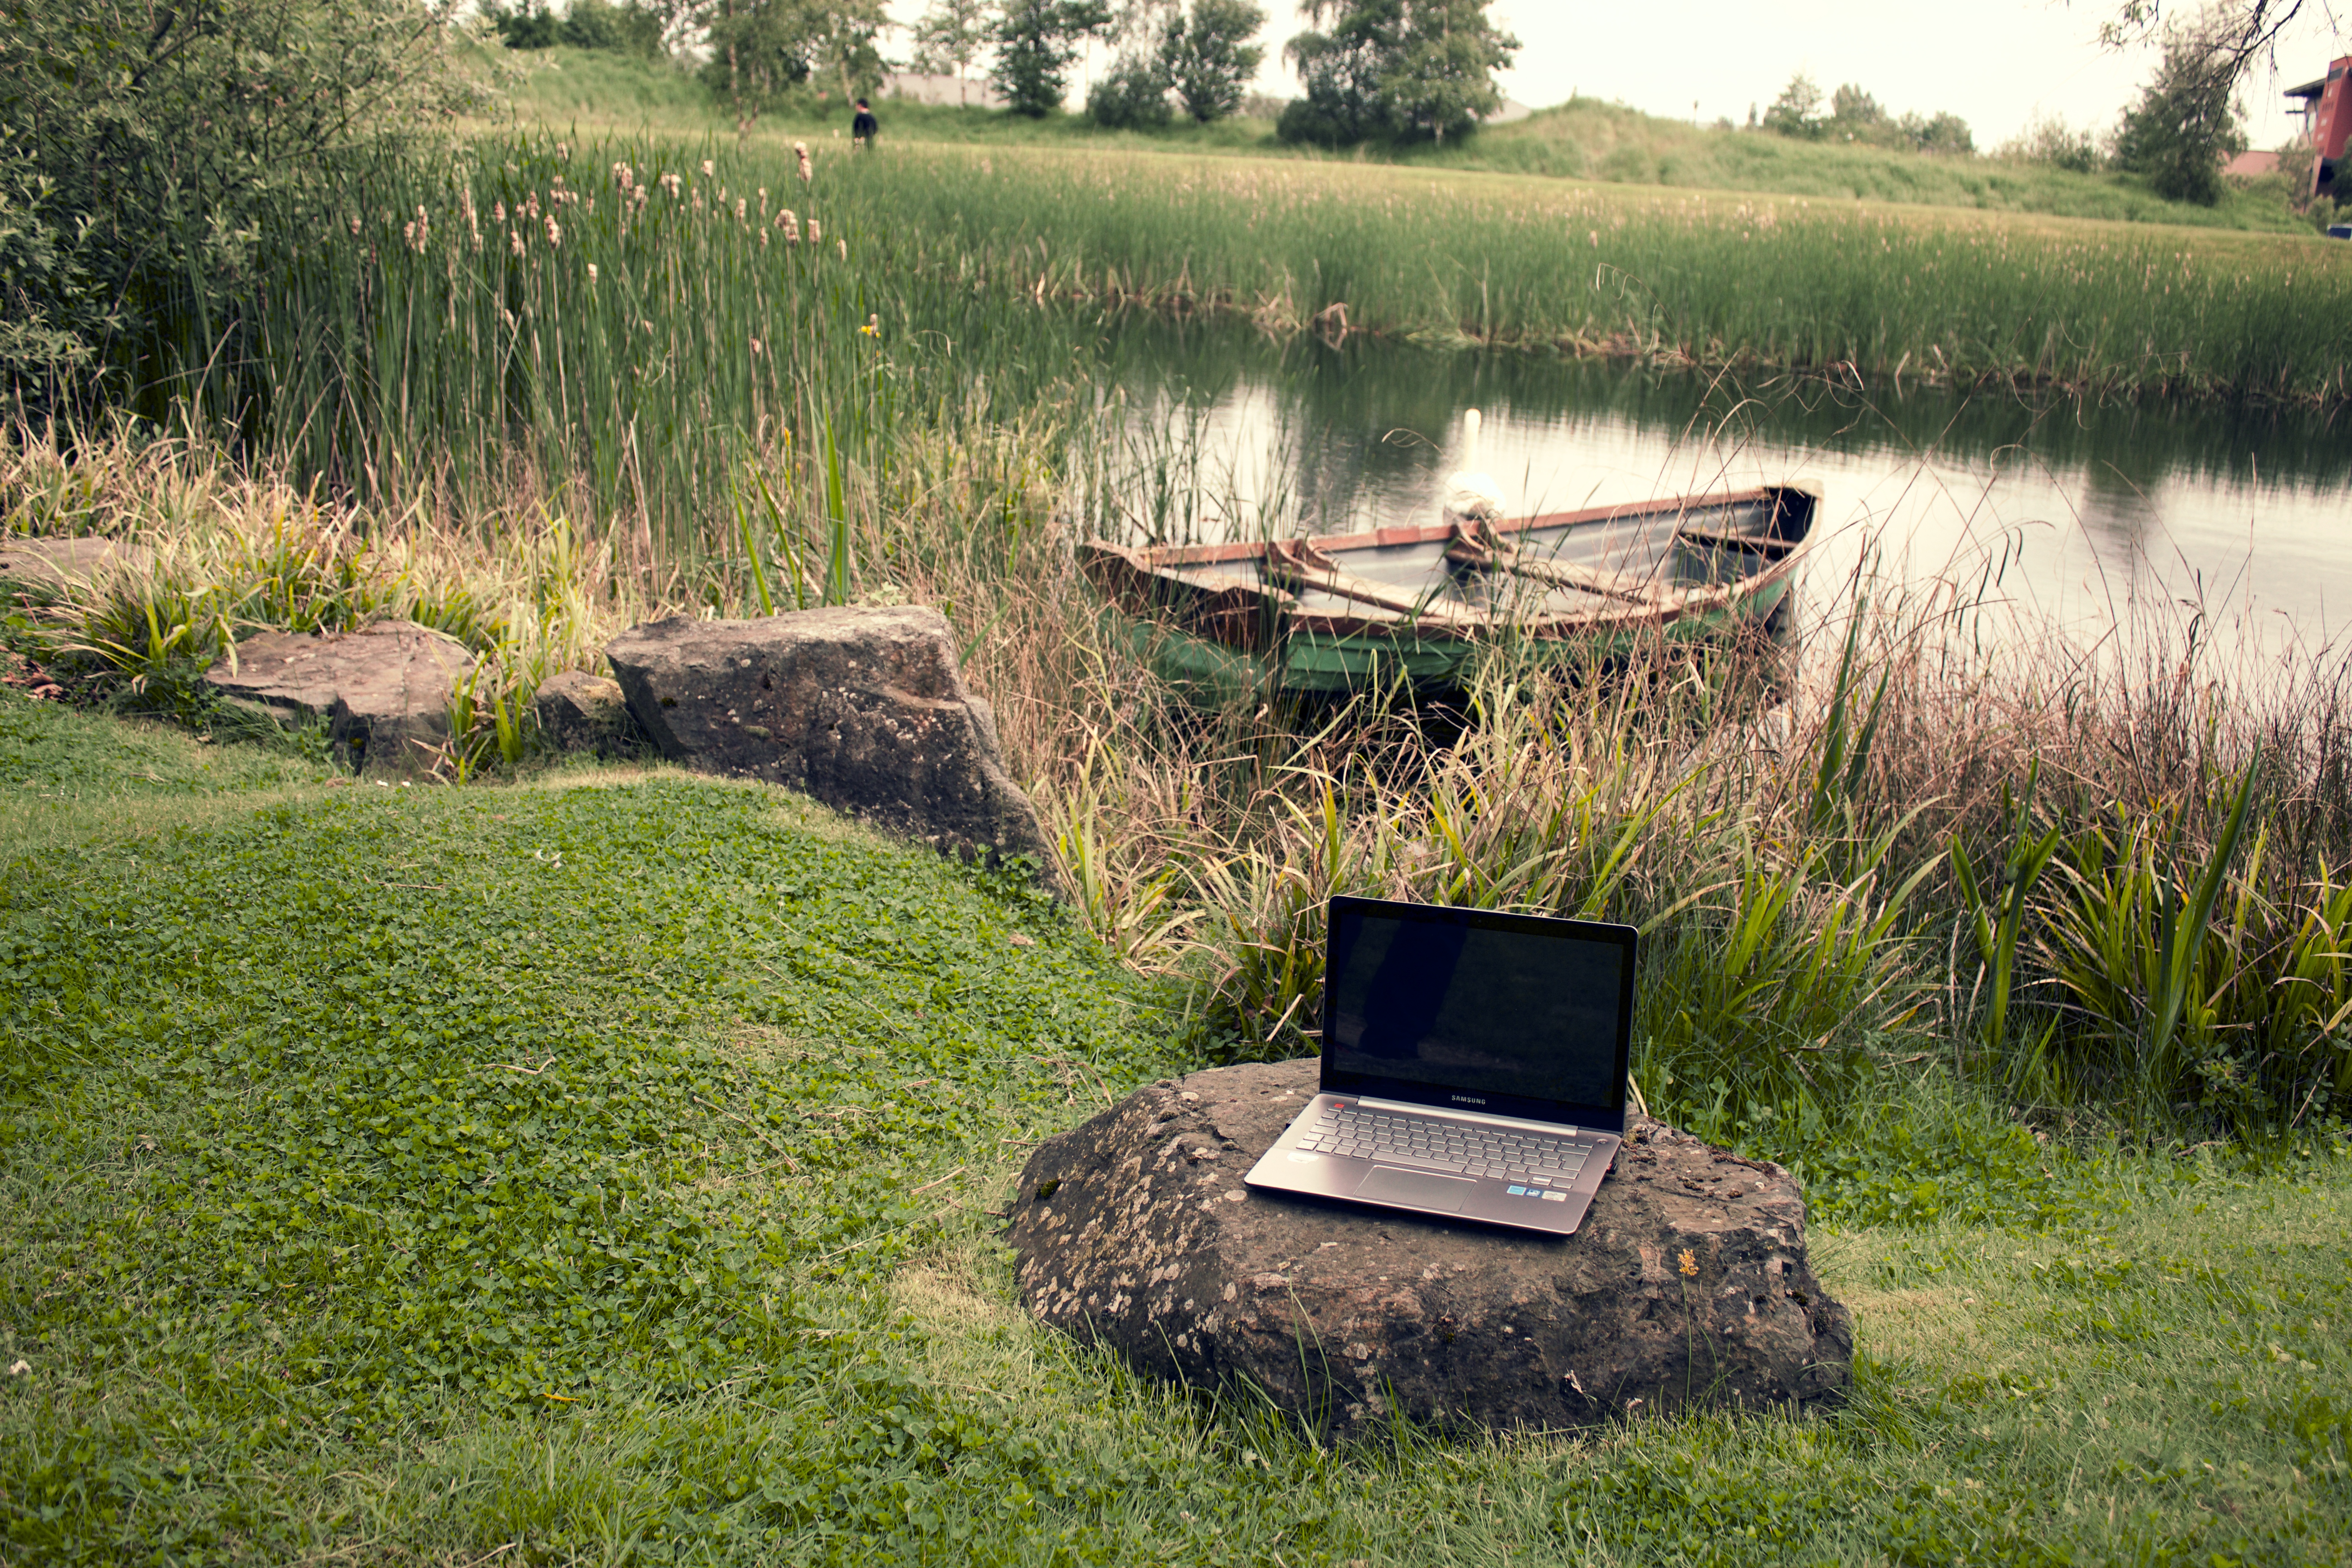
natural landscape, grass, nature reserve, grassland, grass family, tree, botany, bank, pond, landscape, rural area, plant, meadow, river, plant community, soil, wetland, lawn, lake, park, landscaping